Adelqui Migliar

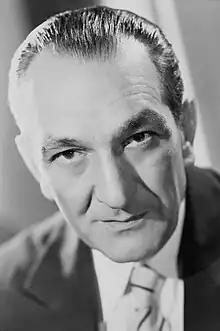
Adelqui Migliar

Adelqui Migliar (5 August 1891 – 6 August 1956), also known as Adelqui Millar, was a Chilean film actor, director, writer and producer. He appeared in 31 silent films between 1916 and 1928. He also directed 24 films between 1922 and 1954. He was born in Concepción, Chile, and lived and worked in the Netherlands, the United Kingdom and the United States. He died in Santiago, Chile.